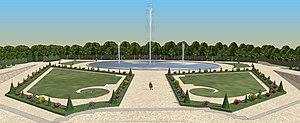
Restitution du parterre de l'Ovale, jardins bas de Meudon.
Le château de Meudon, dit château royal de Meudon, palais impérial de Meudon ou Domaine national de Meudon, est un château français situé à Meudon, dans le département des Hauts-de-Seine. Il est notamment la résidence de la duchesse d'Étampes, du cardinal de Lorraine, d'Abel Servien, de Louvois ainsi que de Monseigneur, dit le Grand Dauphin, qui lui adjoint en annexe le château de Chaville. Incendié en 1795 et en 1871, le Château-Neuf, dont la démolition est un temps envisagée, est conservé pour sa majeure partie. Il est transformé à partir de 1878 en observatoire servant de réceptacle à une lunette astronomique, avant d'être rattaché à l'Observatoire de Paris en 1927.
Manière de montrer Meudon est une copie manuscrite d'un texte rédigé par Louis XIV ou son fils, Monseigneur, indiquant l'itinéraire à suivre pour visiter les jardins du château de Meudon, et en découvrir la richesse des points de vue. On en connaît une seule version, conservée au sein des collections de la Bibliothèque Nationale de France. Le texte est construit sur le même modèle que les différentes versions de la Manière de montrer les jardins de Versailles.